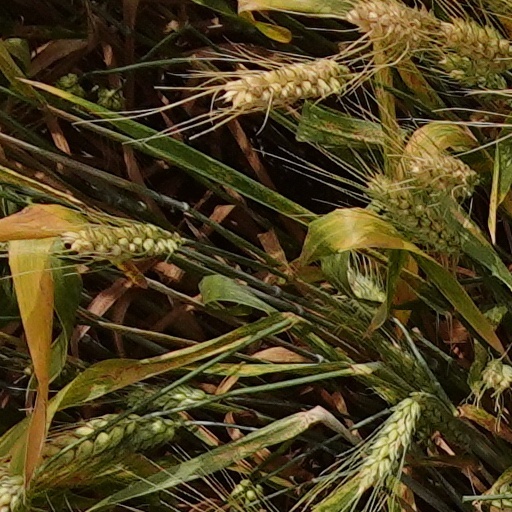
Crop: wheat